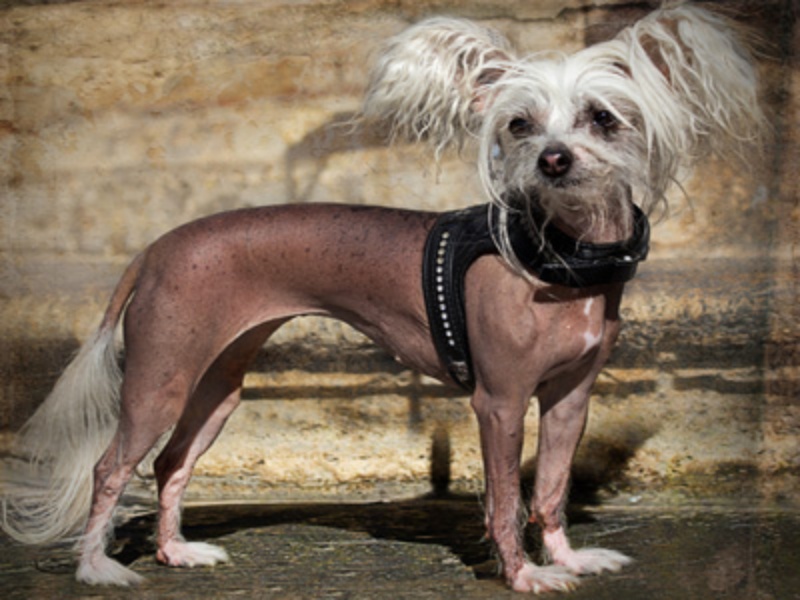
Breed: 234-n000093-Chinese_Crested_Dog